Enemy Infestation

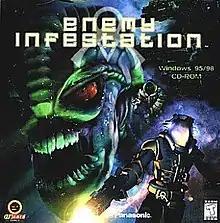

Enemy Infestation is a strategy video game developed by Micro Forté and published by Ripcord Games for Microsoft Windows in 1998.